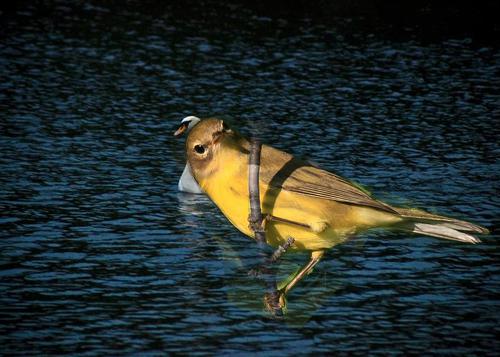
Bird species: Prairie_Warbler
Bird type: landbird
Background: water